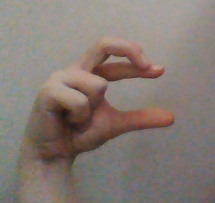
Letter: thal